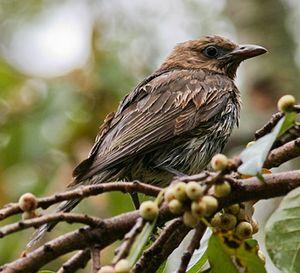
Les sphécothères sont un genre de passereaux communs d'Indonésie, Nouvelle-Guinée et Australie, proches des loriots.
Le sphécothère de Vieillot est une espèce de passereaux de la famille des Oriolidae.